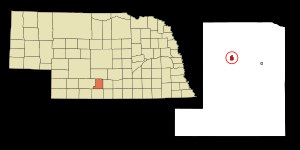
Elwood (Nebraska)
Elwoods beliggenhed i Nebraska
Elwood er en amerikansk by og administrativt centrum for det amerikanske county Gosper County, i staten Nebraska. I 2000 havde byen et indbyggertal på 761.